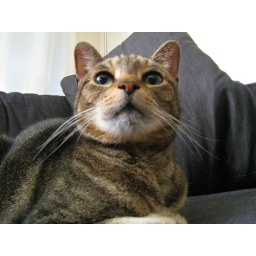
she's still pretty much the smallest cat in the house